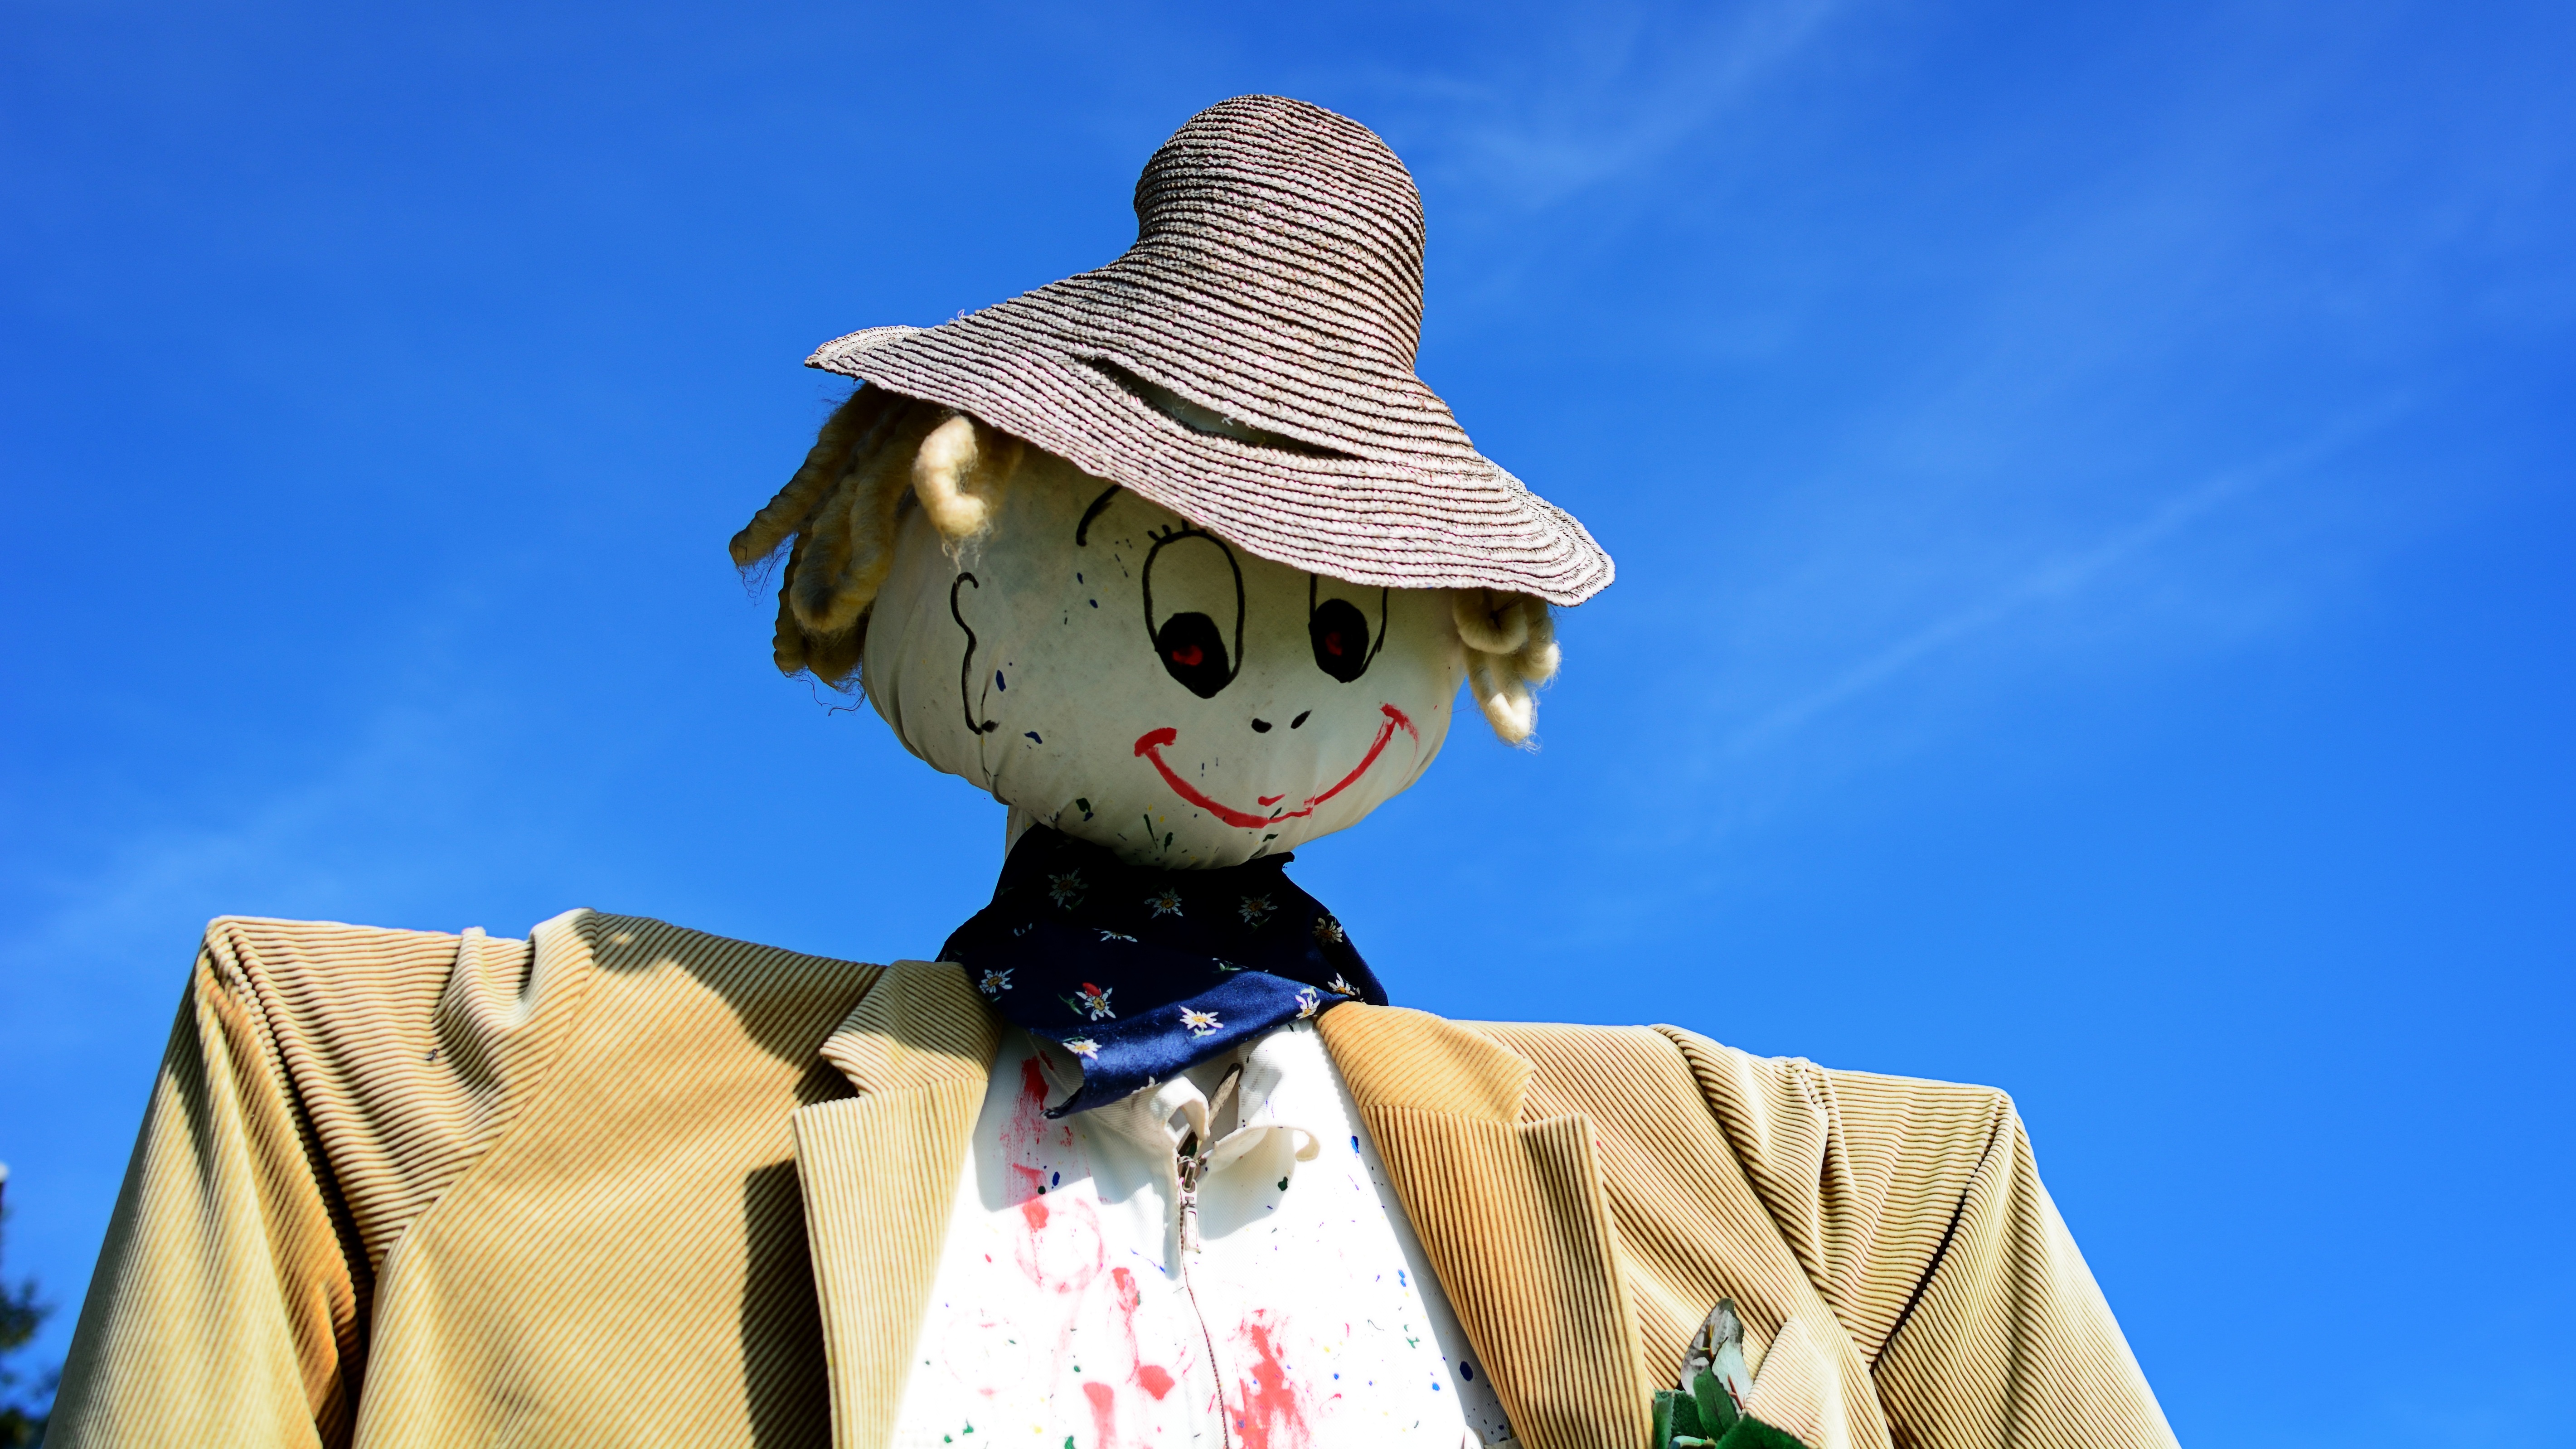
nature, silhouette, bird, field, flower, statue, spring, color, human, hat, blue, clothing, agriculture, toy, figure, scarecrow, protection, pests, anime, defense, country life, fieldwork, woman of straw, bird control